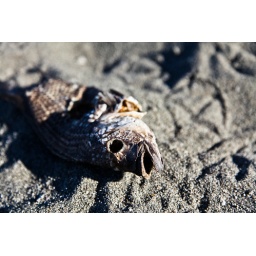
there are tons of dead and picked over fish along the whole beach